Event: Nepal Earthquake
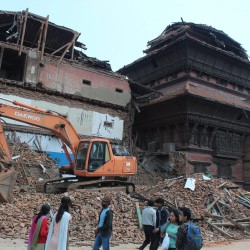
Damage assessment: damage